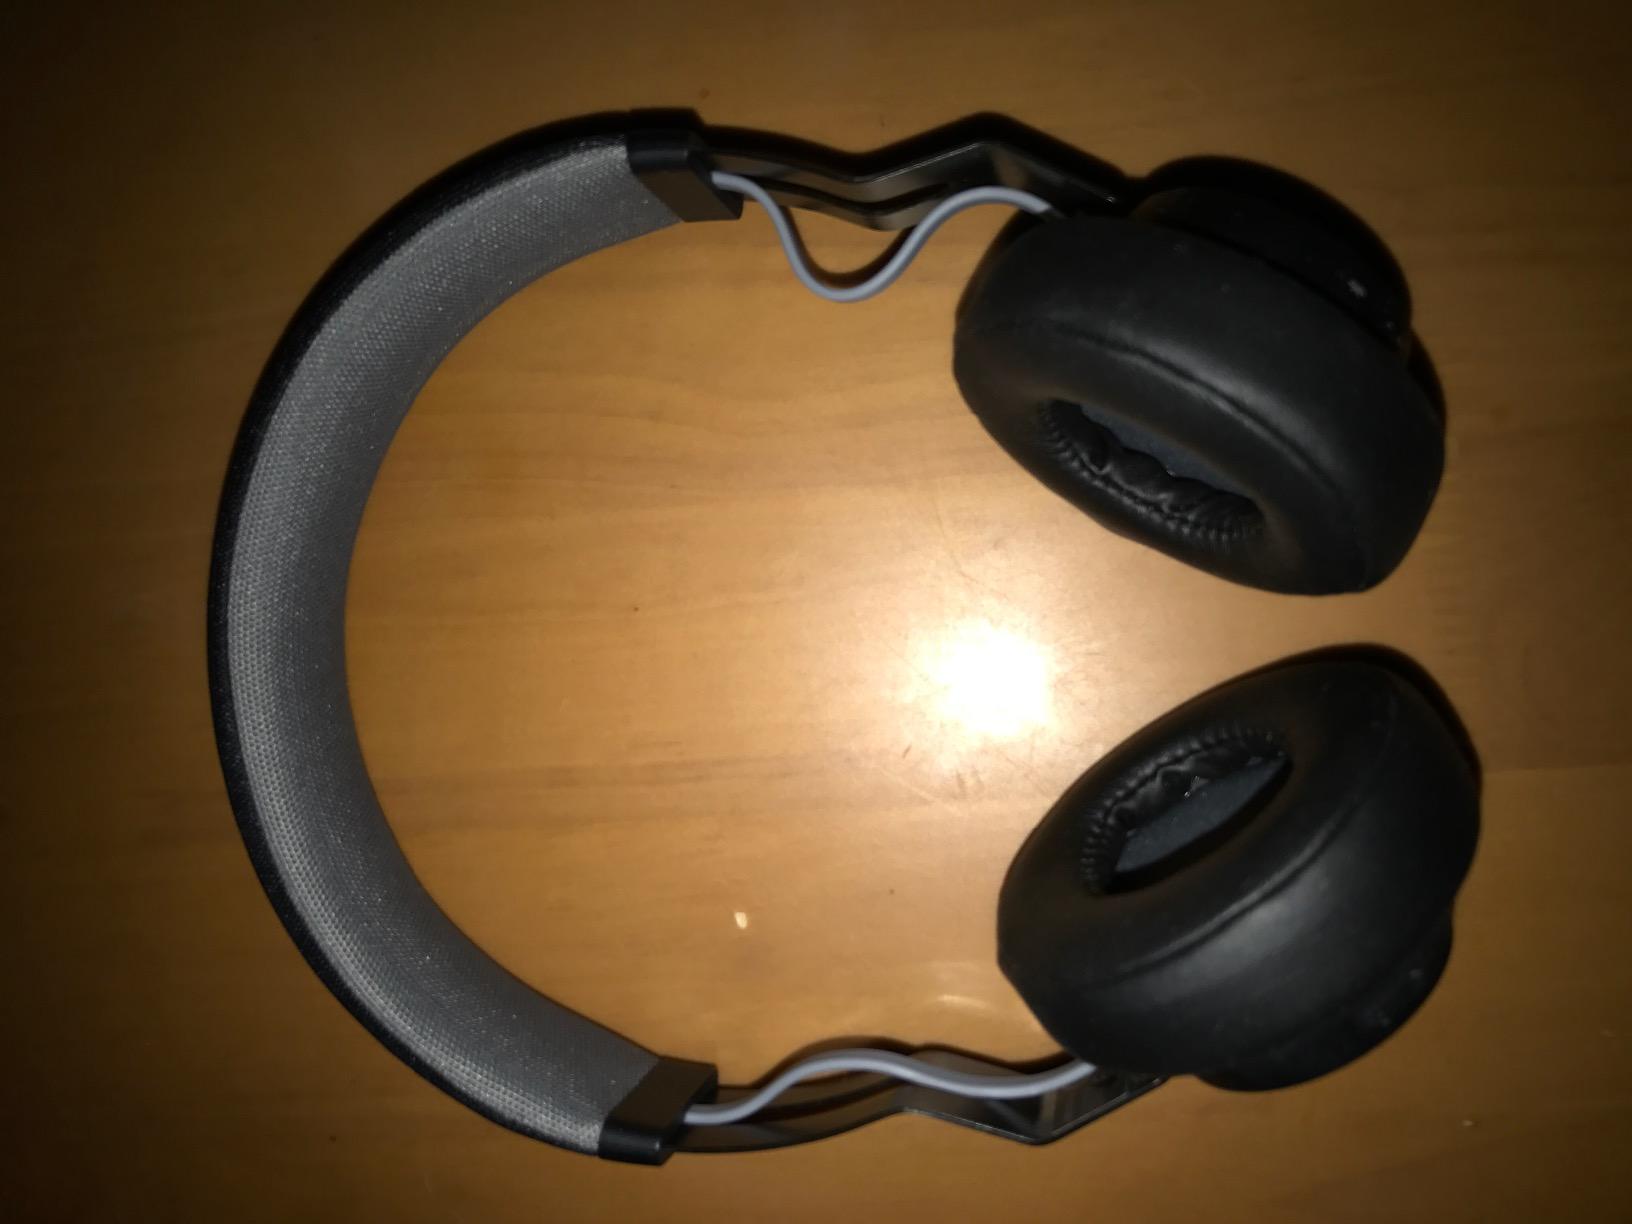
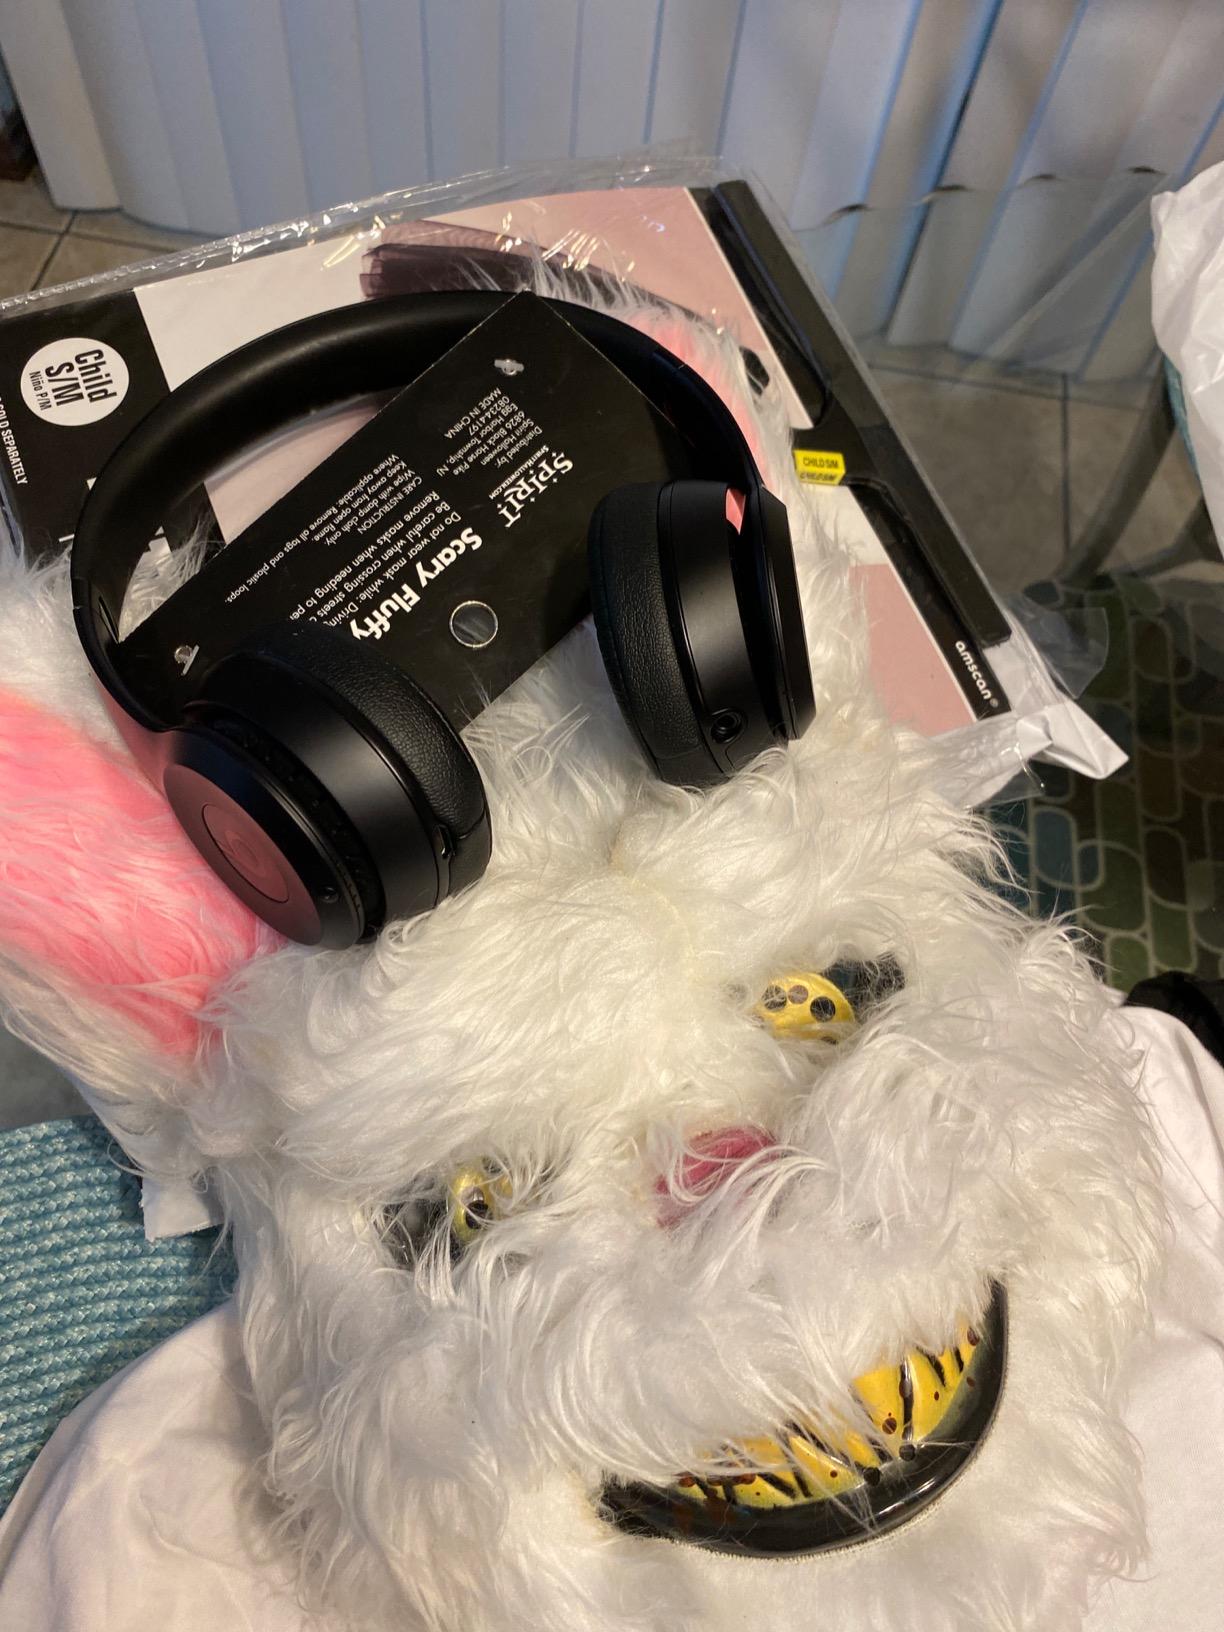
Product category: headphones
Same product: no